Eduard Schmid

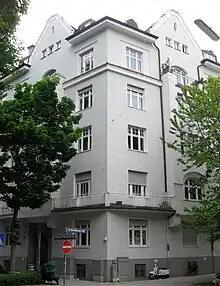
Eduard-Schmid-Straße

Eduard Schmid (born October 15, 1861 in Ostrach, Province of Hohenzollern, Kingdom of Prussia, died 8 June 1933 in Munich) was Lord Mayor of Munich from 1919 to 1924. He was the first SPD politician to hold this position.